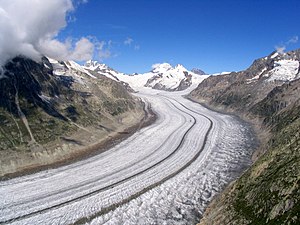
Aletsch-gletsjeren
Aletsch-gletsjeren
Aletsch-gletsjeren er den største gletsjer i Alperne. Den er ca. 23 kilometer lang, har et areal på ca. 118 km² og består af ca. 27 millioner tons is. Den er beliggende i den schweiziske kanton Wallis. Gletsjeren er i løbet af de seneste 40 år blevet 1,3 kilometer kortere og 200 meter tyndere. På det tykkeste sted er gletsjeren 900 meter tyk.